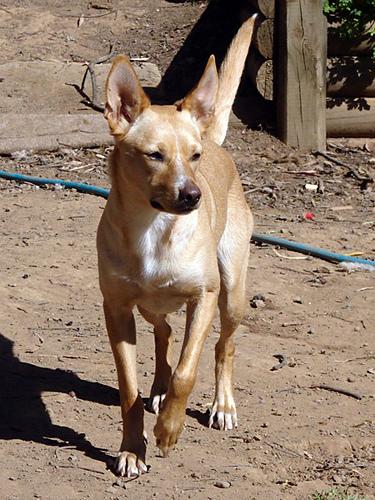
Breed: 209-n000049-kelpie